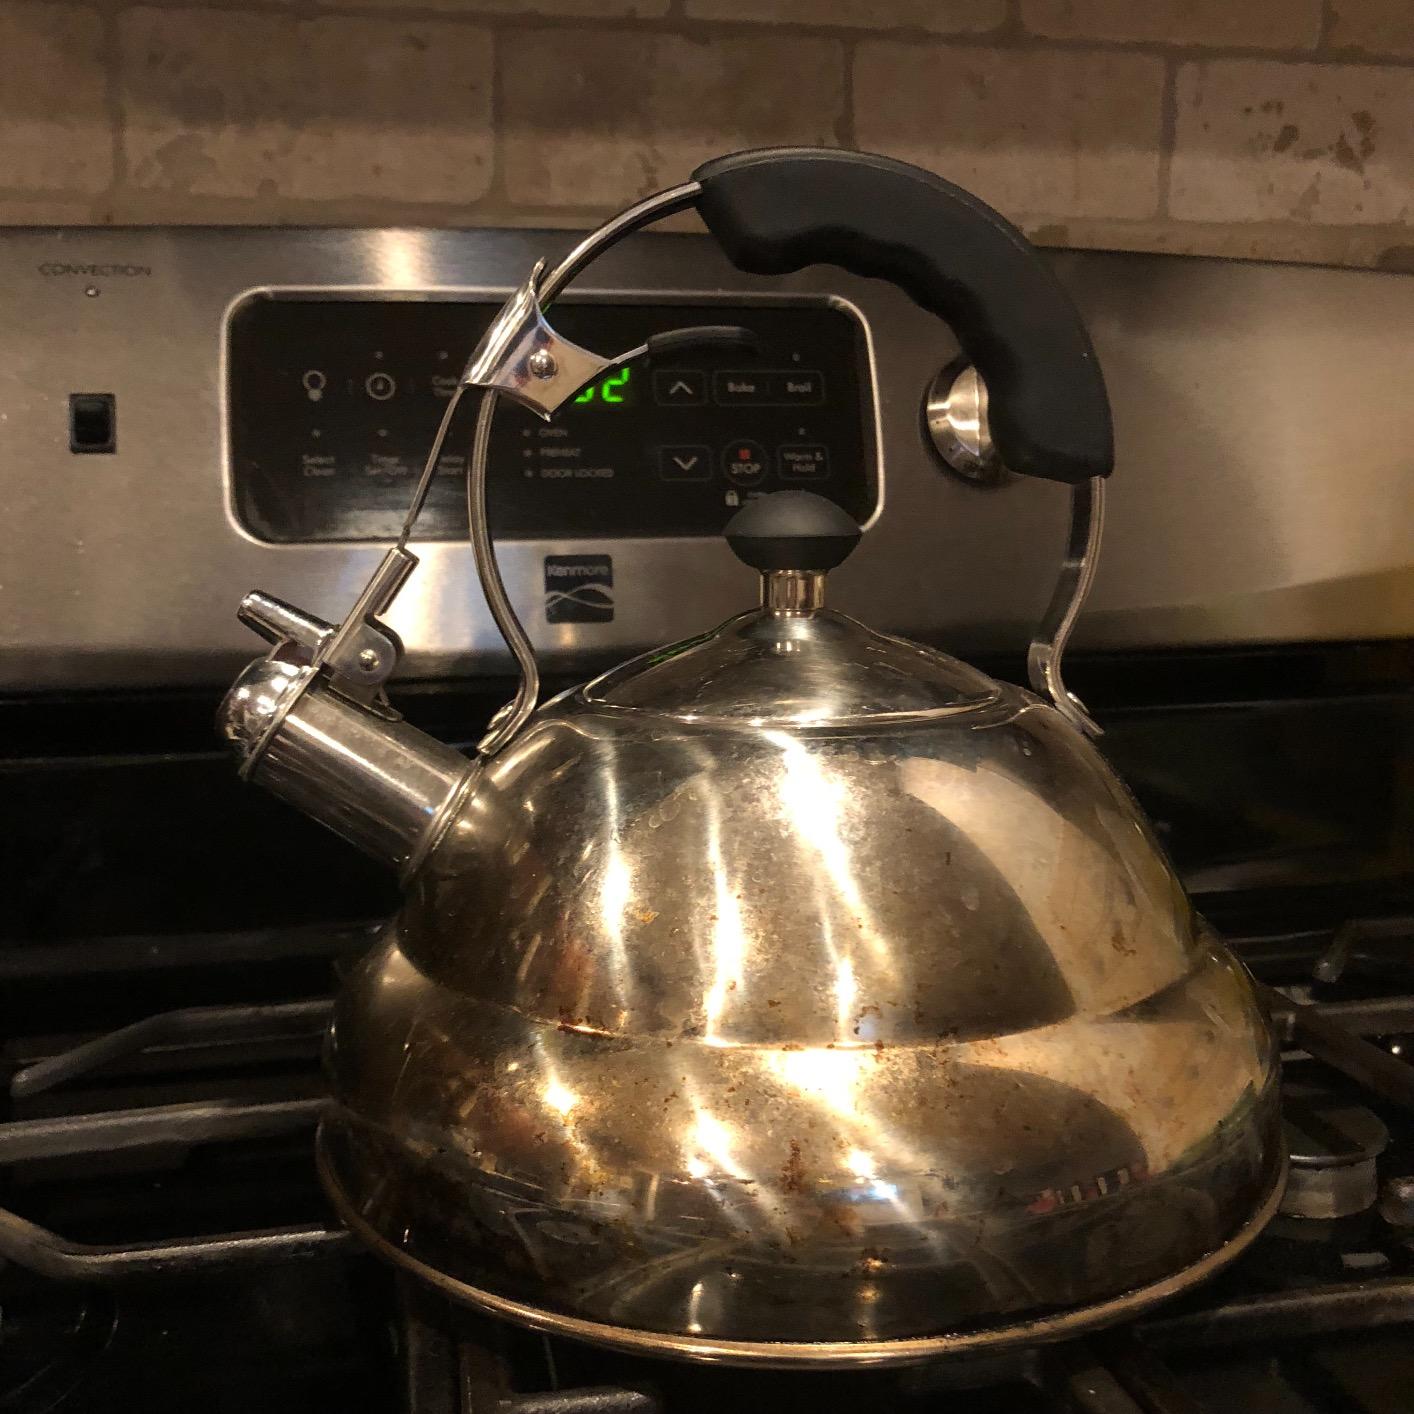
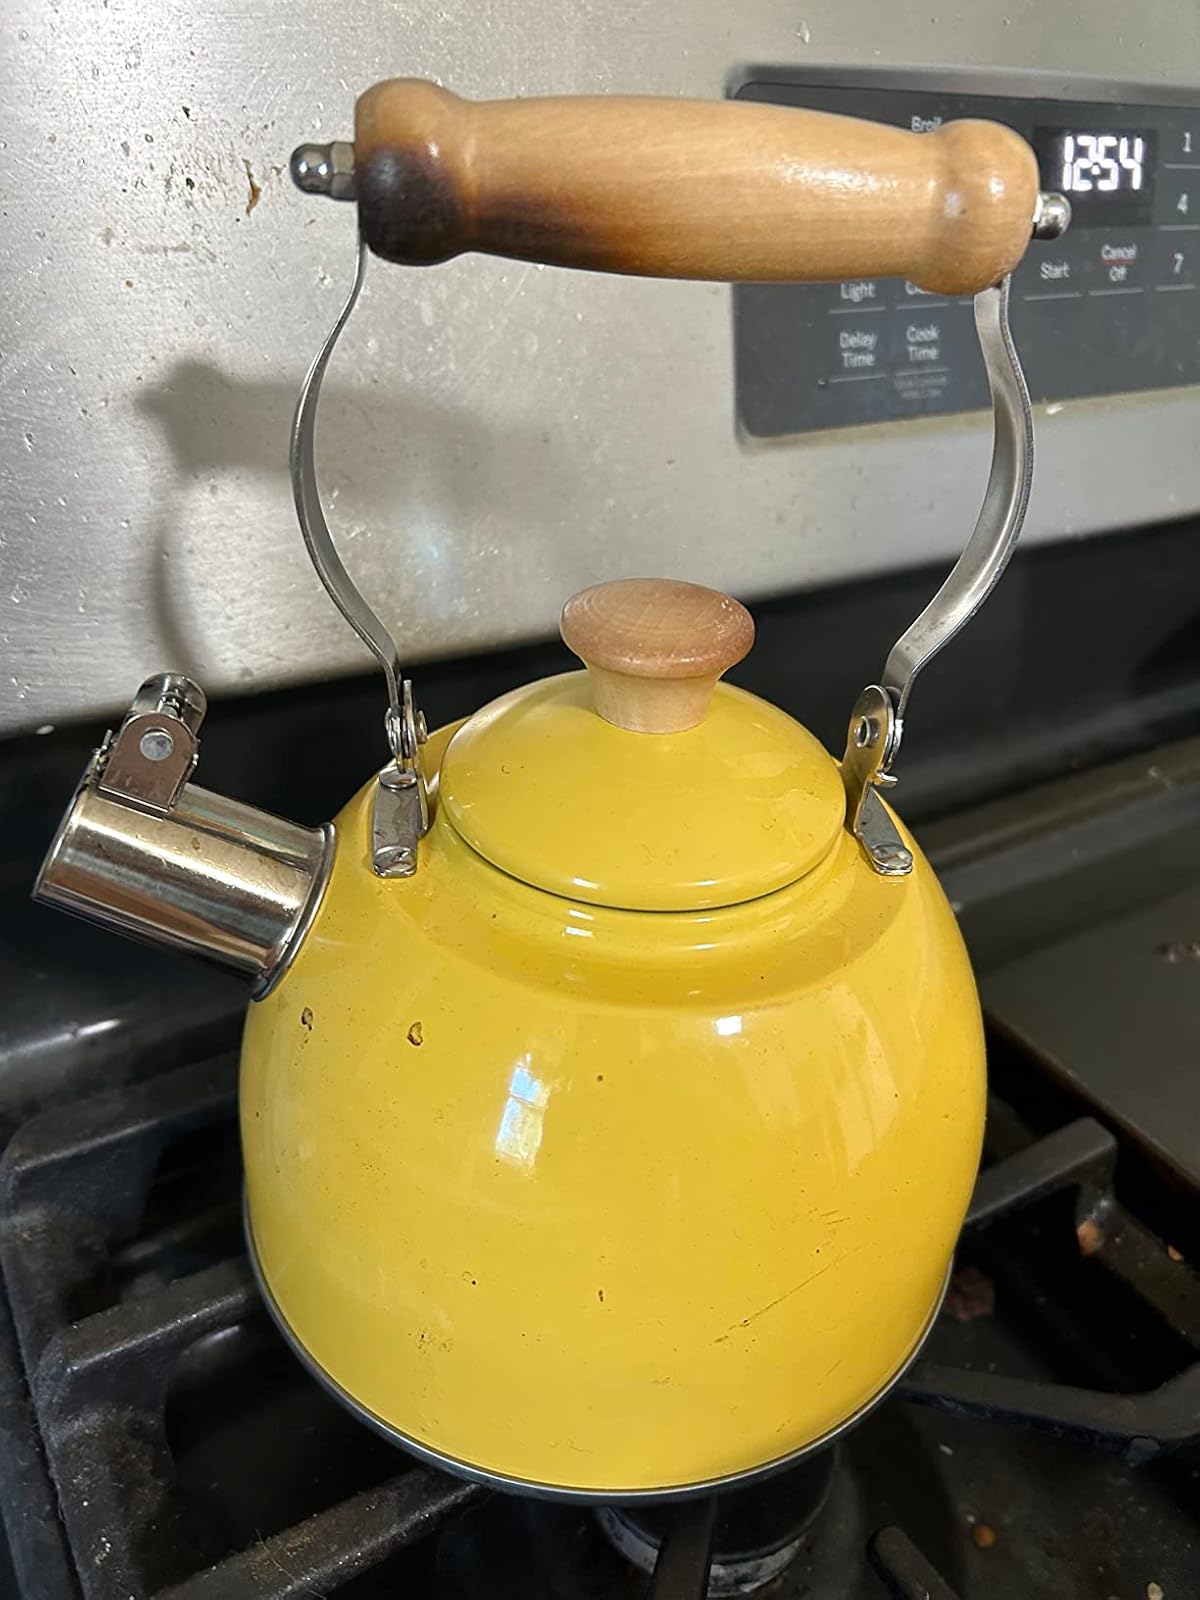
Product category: items_kettle
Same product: no